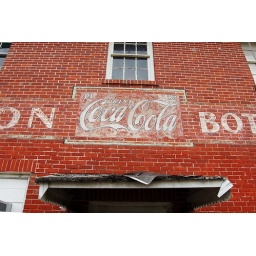
The Coca Cola logo is on the building that was Coca Cola bottling plant in Hampton, South Carolina.